Phoolchandra Shastri

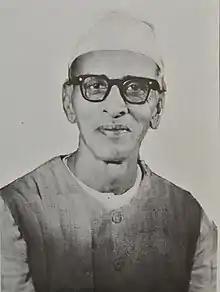
Pandit Phoolchandra Shastri in 70s

Siddhantacharya Pandit Phoolchandra Shastri (11 April 1901 – 31 August 1991) was a Jain scholar, writer, editor, freedom fighter, social reformer and an intellectual giant in the field of Jainism. He is best known for dedicating a major part of his life in translating to Hindi the foremost and the oldest Digambara Jain Canon, "Shatkhandāgama" and "Kasayapahuda", and its commentaries, "Dhavala", "Maha-Dhavala" and "Jai-Dhavala". He was also an active member of the Indian National Congress during the Indian struggle for freedom. Panditji was a strong advocate and proponent of abolishing many evils within the Jain community and was the founding member of many institutes of learning and scholarship. As a recognition of his contribution to Jain philosophy, he was conferred a title of ""Siddhantacharya"" at Jain Siddhant Bhavan, Ara (Bihar) in 1962 by the Governor of Bihar Ananthasayanam Ayyangar.